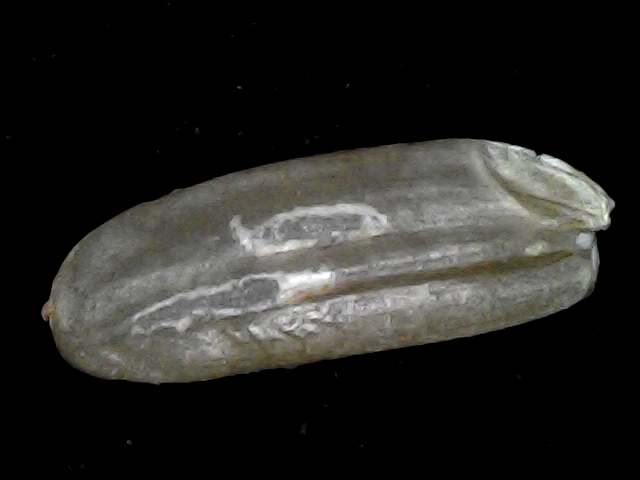
Rice variety: BR23